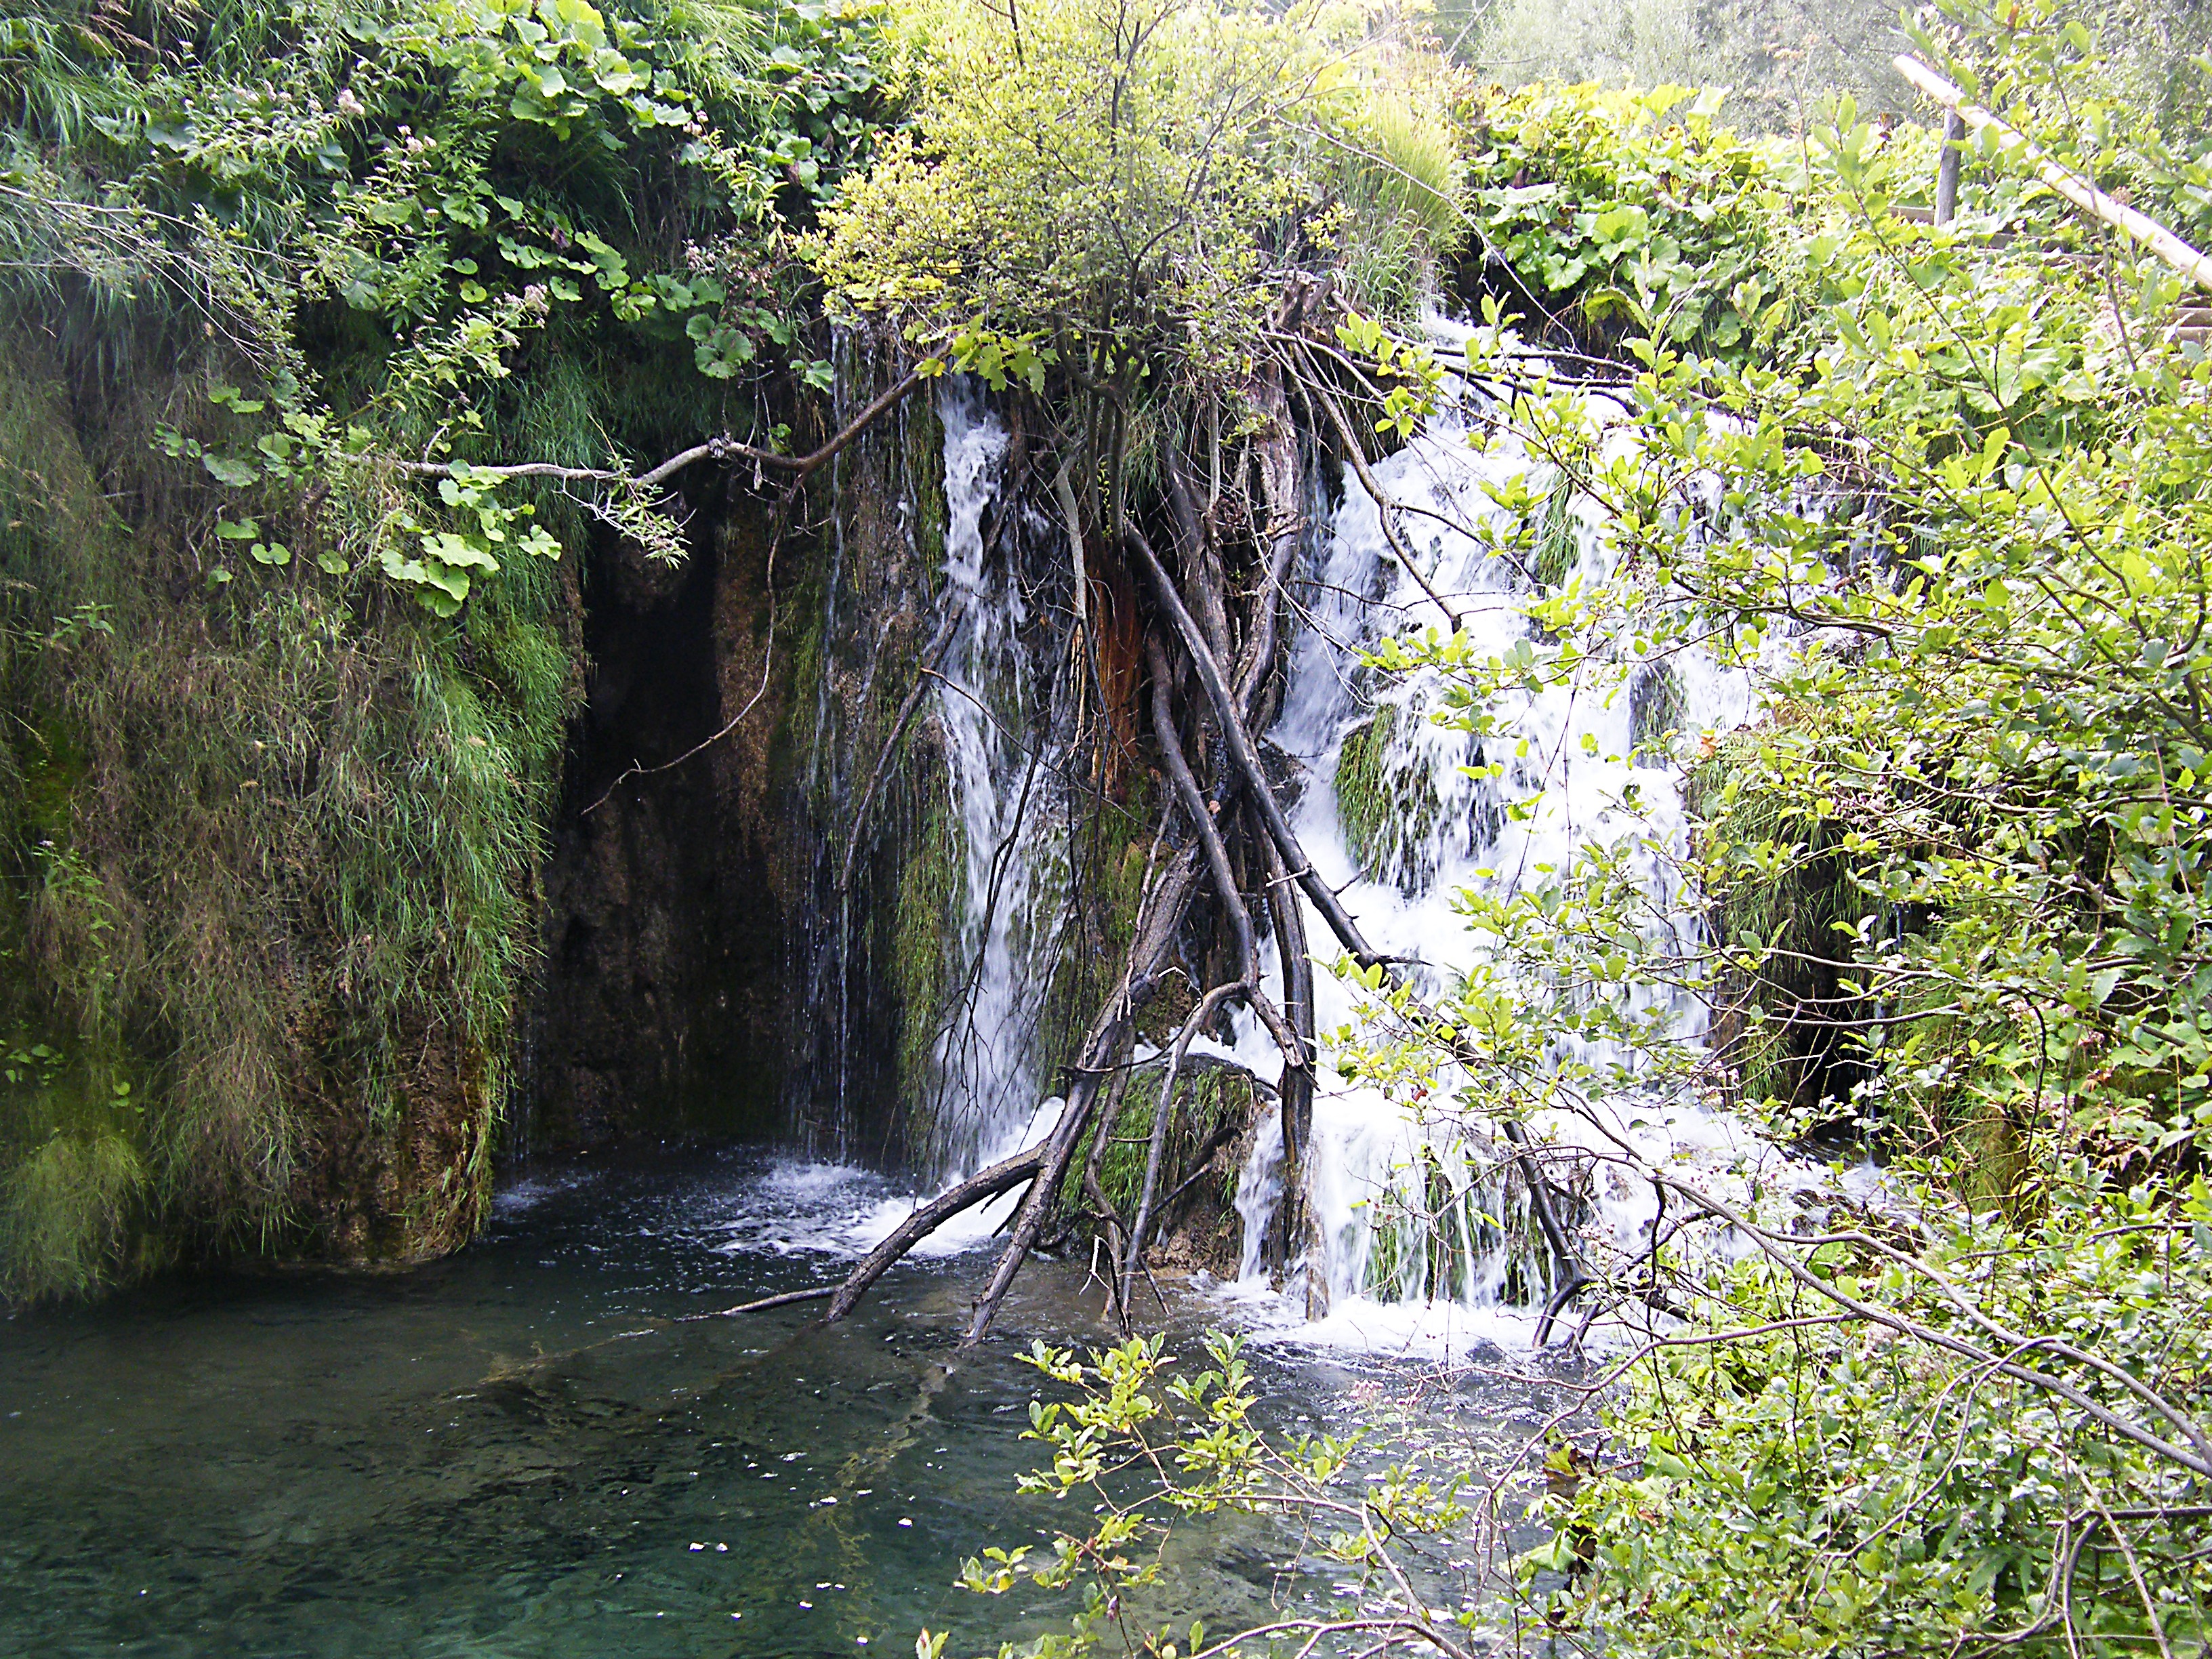
tree, water, forest, waterfall, flower, lake, river, europe, stream, jungle, autumn, body of water, rainforest, woodland, water feature, watercourse, plitvice lakes